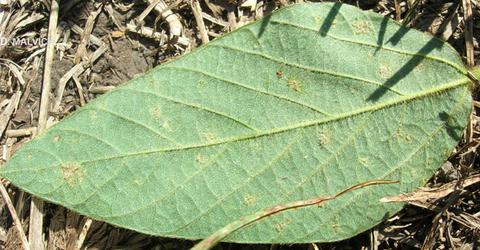
Plant: Soybean
Disease: soybean downy mildew